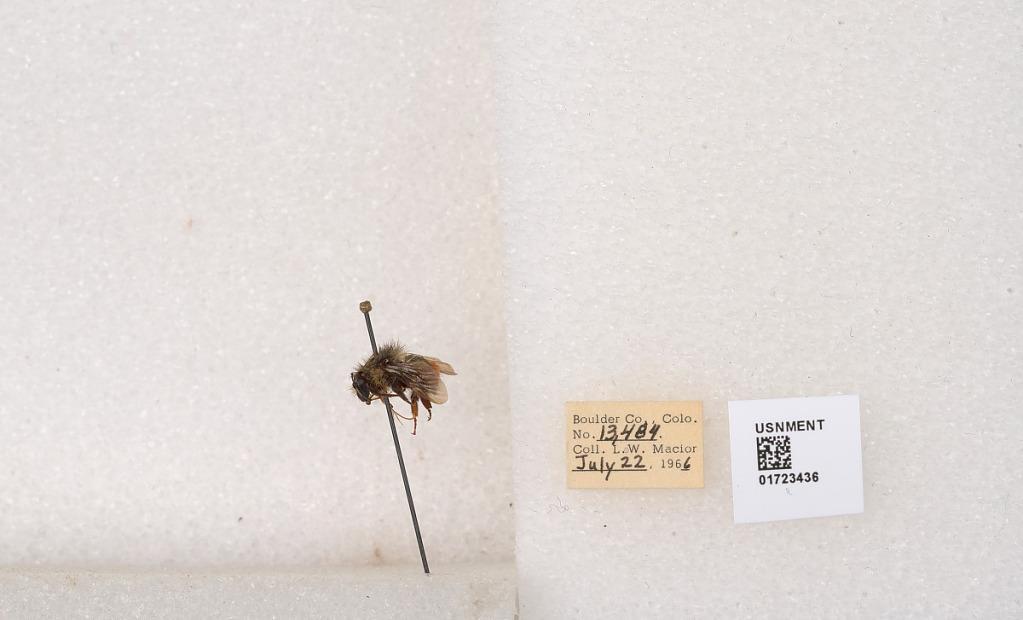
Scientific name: Bombus flavifrons Cresson
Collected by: L. Macior
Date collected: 1966-7-22
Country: United States
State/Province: Colorado
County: Boulder
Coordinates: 40.0925, -105.358